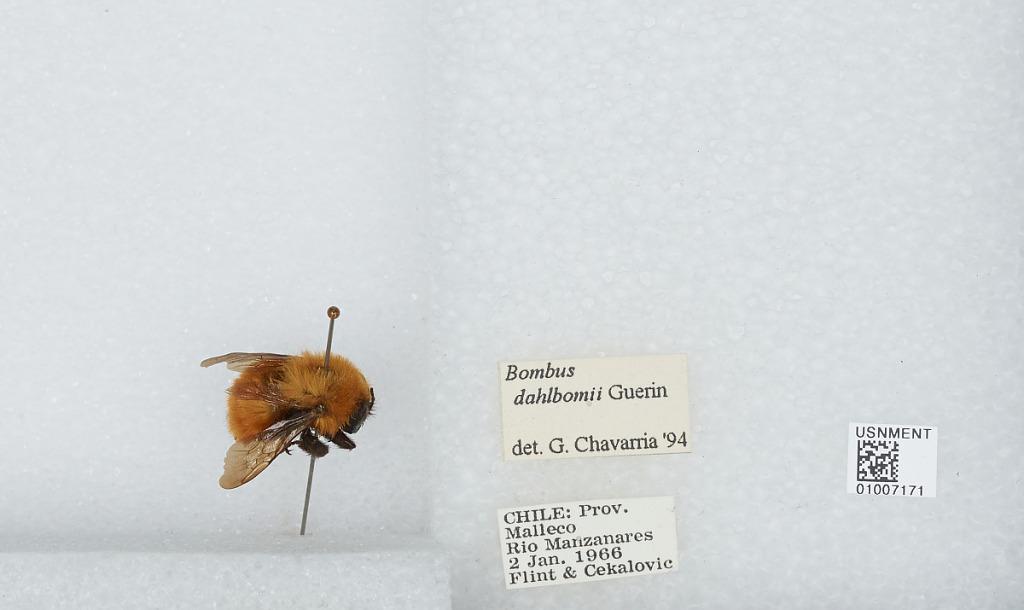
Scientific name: Bombus (Fervidobombus) dahlbomii Guérin
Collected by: Flint & T. Cekalovic
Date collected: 1966-1-2
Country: Chile
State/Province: Araucanía
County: Malleco
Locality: Rio Manzanares
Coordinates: -38.4667, -71.6667
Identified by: Chavarria, G.